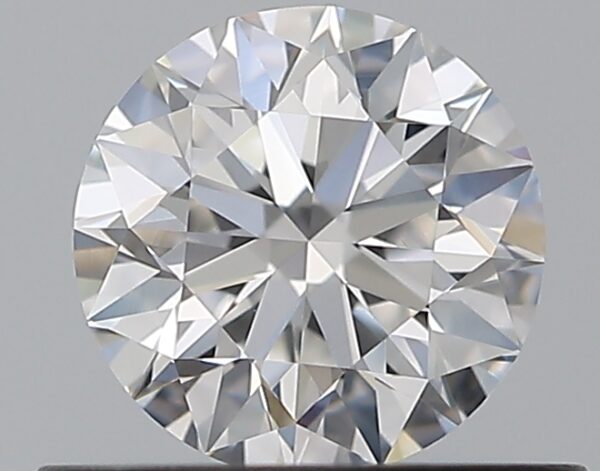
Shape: round
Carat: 0.51
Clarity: VVS1
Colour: D
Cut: EX
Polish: EX
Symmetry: EX
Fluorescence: VS
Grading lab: GIA
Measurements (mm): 5.07 x 5.1 x 3.2